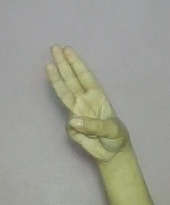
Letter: thaa